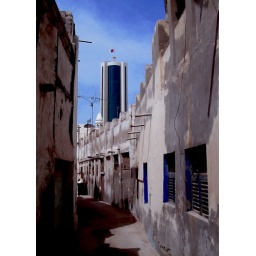
National Bank of Bahrain standing in the midst of old time houses